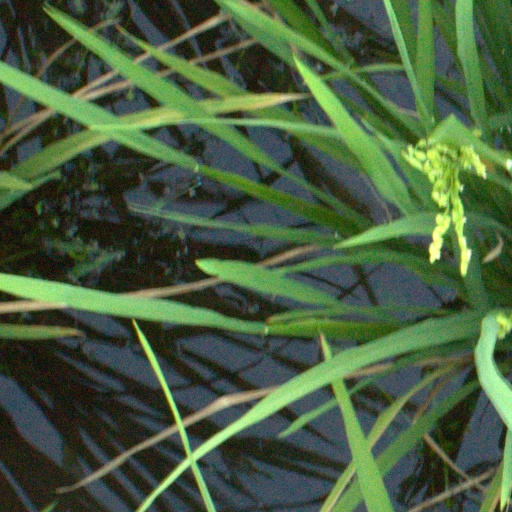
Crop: rice